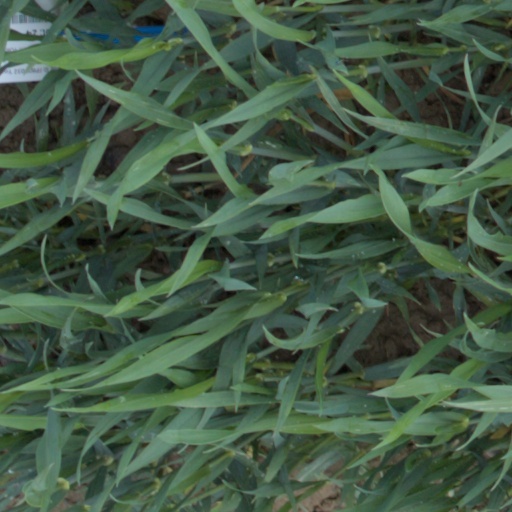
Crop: wheat